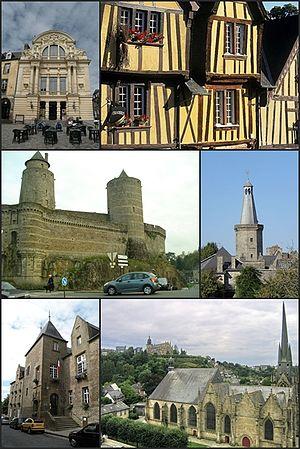
Fougères
Fougères est une commune française sous-préfecture d'Ille-et-Vilaine, en région Bretagne.